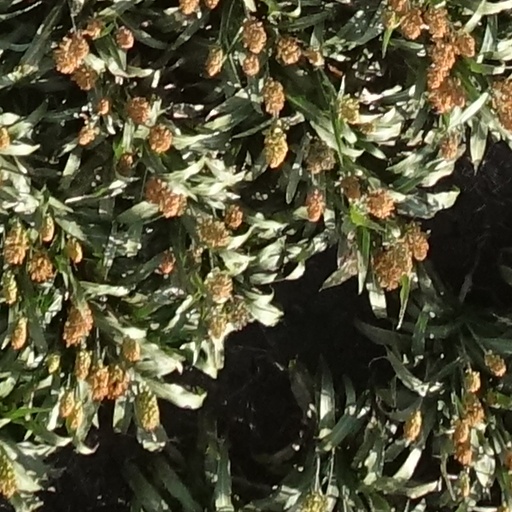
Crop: sorghum